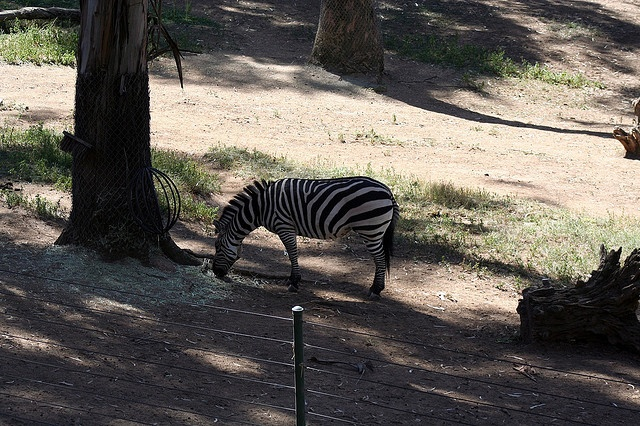
A zebra in a fenced in enclosure eats from the ground beneath a tree.
A zebra feeds in a sanctuary with trees
The zebra is grazing at the side of the tree.
a zebra standing by a tree in a fenced in area
A zebra standing next to a tree in a field.